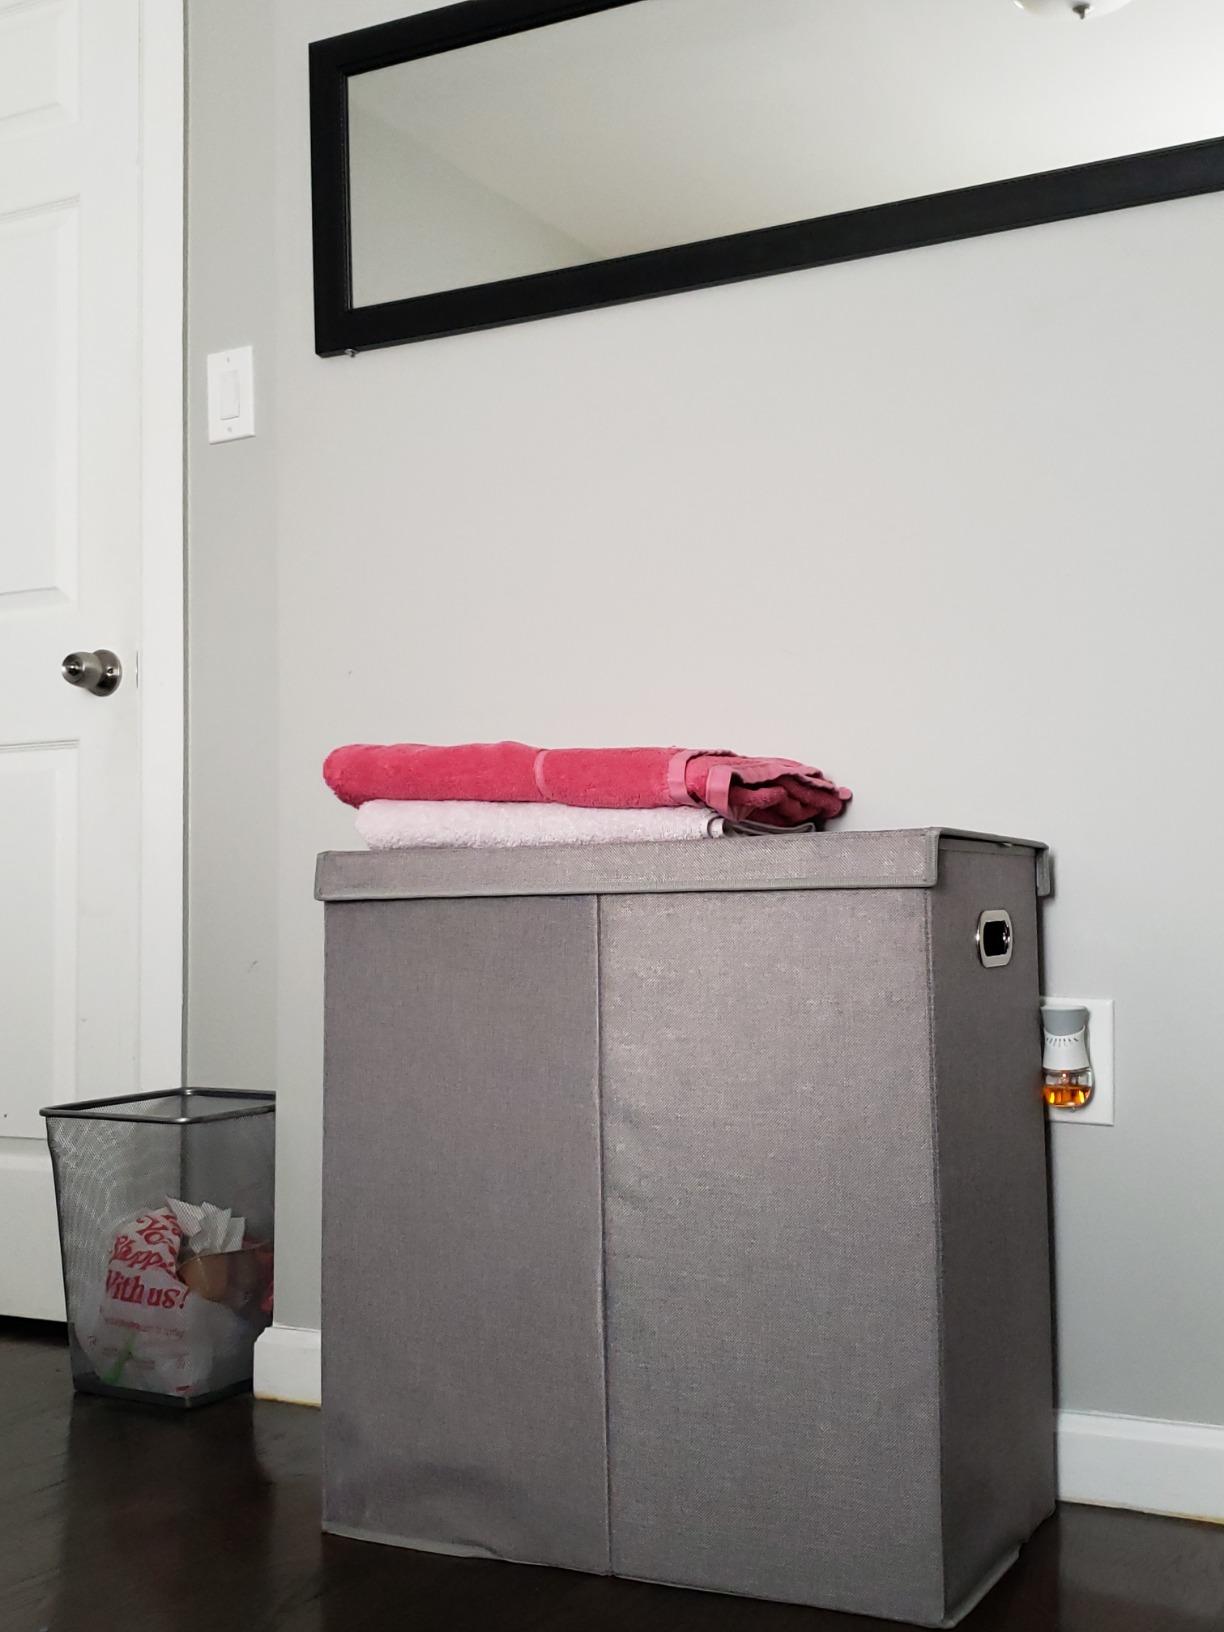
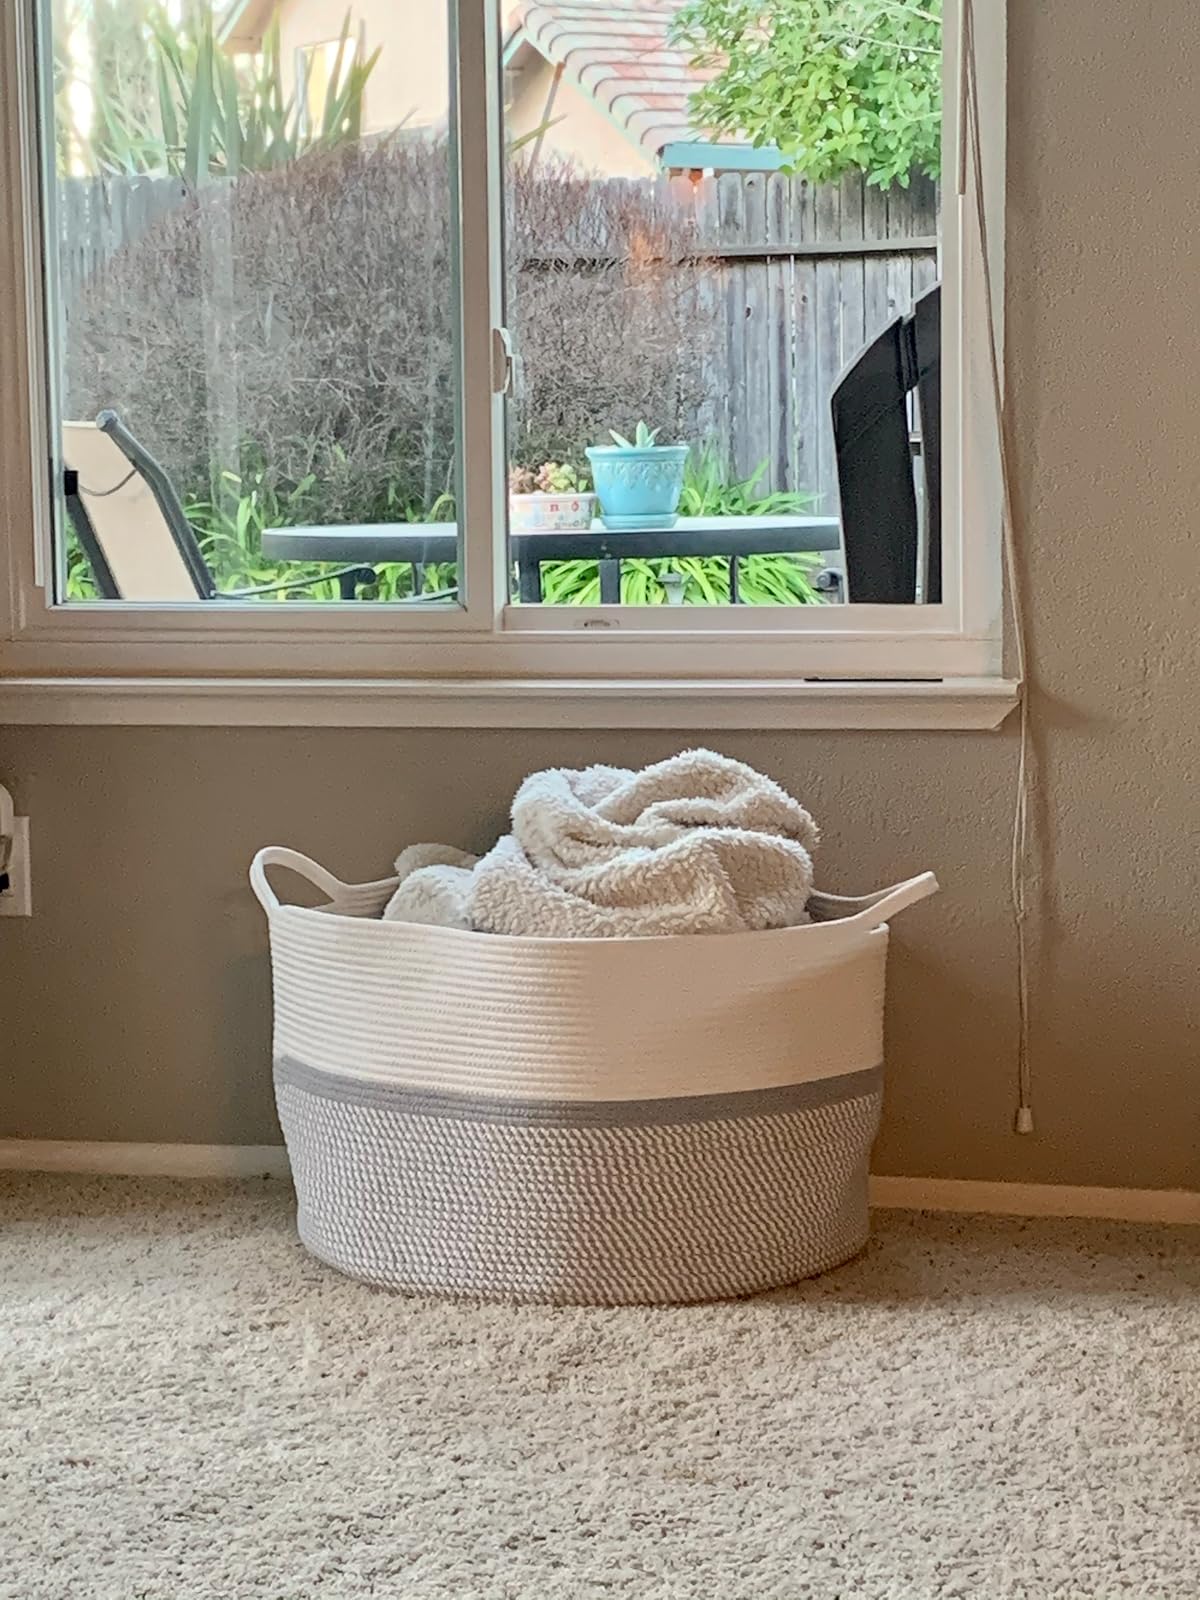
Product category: items_hamper
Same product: no